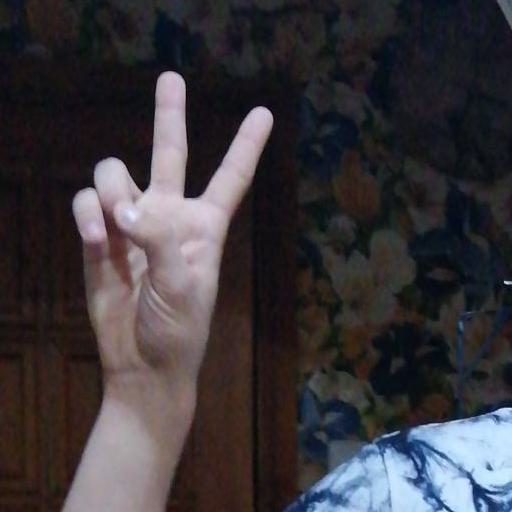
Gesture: peace